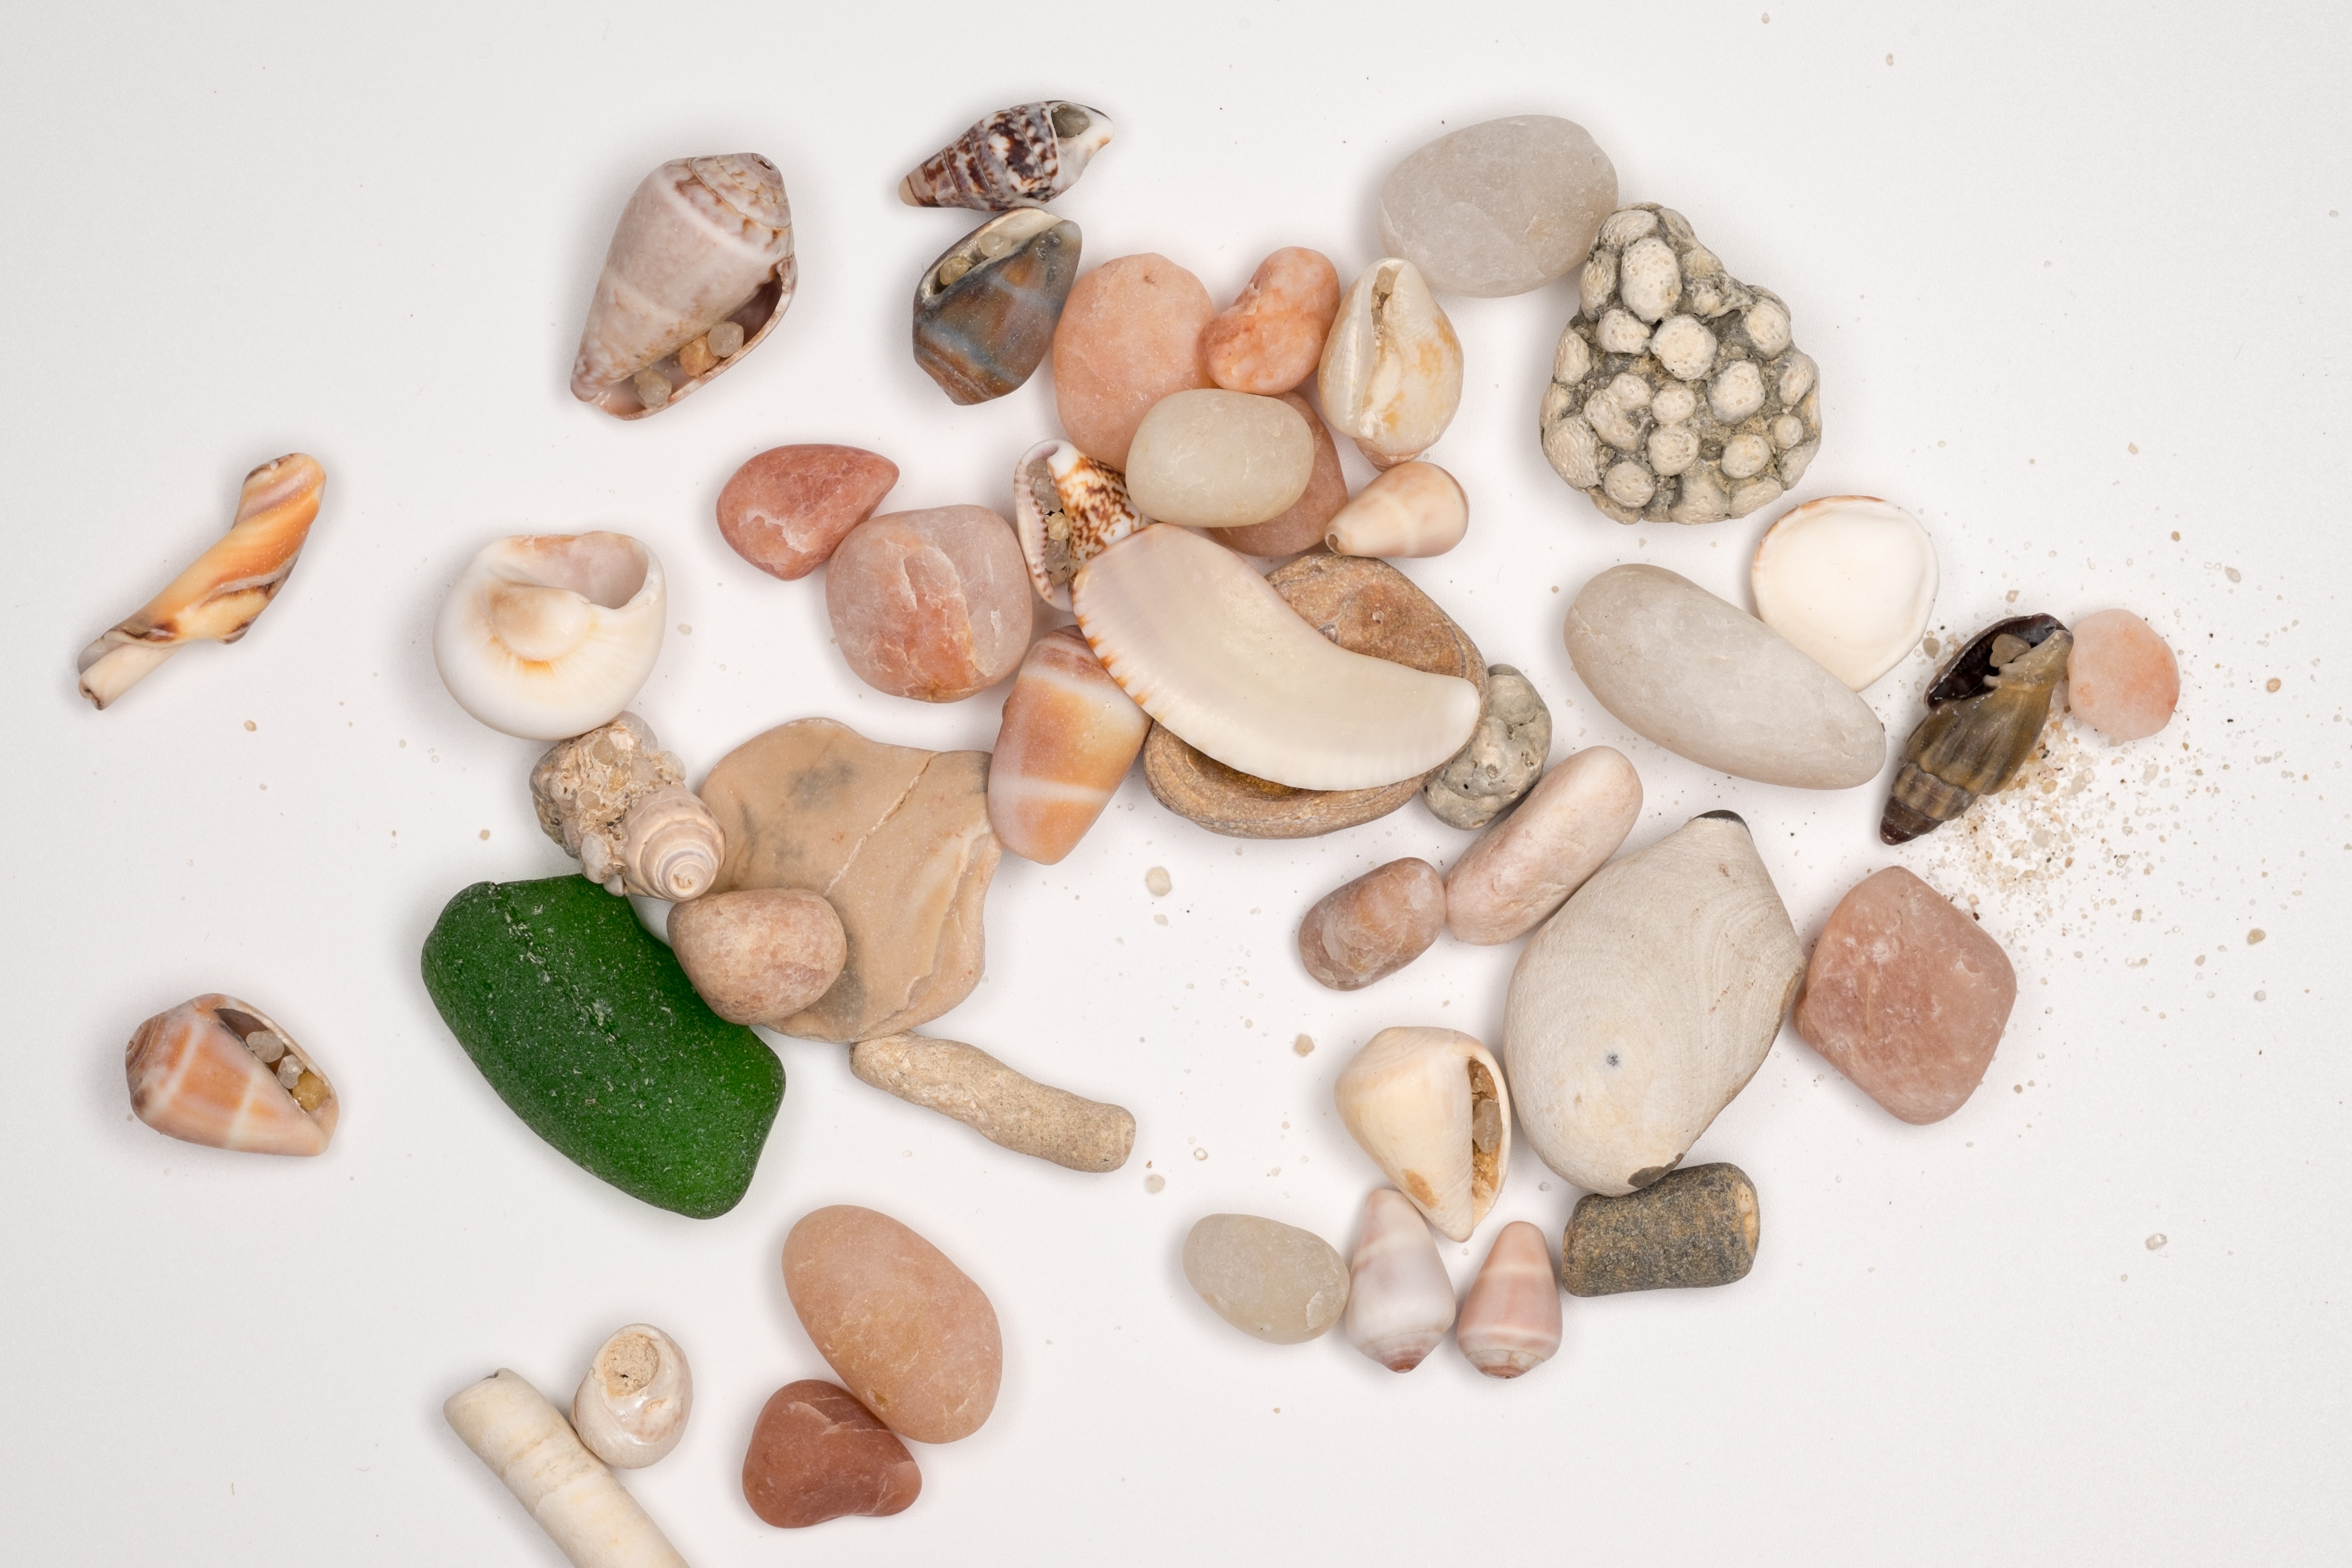
sea, food, produce, shell, seashell, stones, sea stones, sea sand, sea bottom